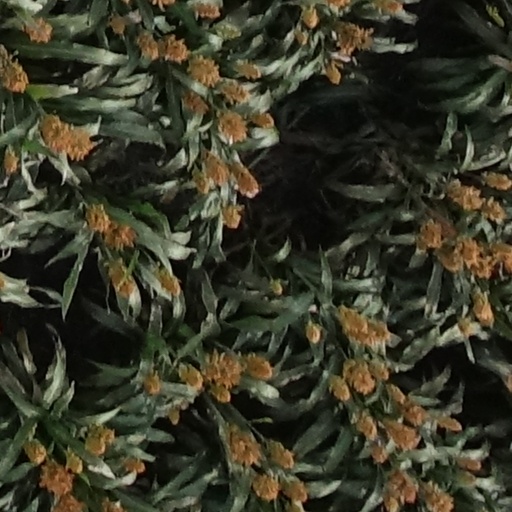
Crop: sorghum